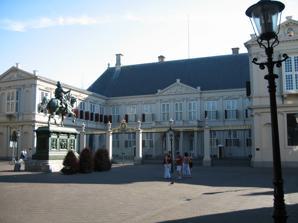
Building: Noordeinde Palace
Country: Netherlands
Year built: 1533
Working Palace in The Hague, Netherlands Noordeinde Palace Paleis Noordeinde A front view of the palace in 2006 General information Type Working Palace Architectural style Dutch Classicism Location The Hague , Netherlands Address Noordeinde 68 Coordinates 52°04′51″N 4°18′22″E / 52.080833°N 4.306111°E / 52.080833; 4.306111 Current tenants King Willem-Alexander Completed 1640 Owner State of the Netherlands Design and construction Architect(s) Pieter Post and Jacob van Campen Noordeinde Palace ( Dutch : Paleis Noordeinde , Dutch pronunciation: [paːˌlɛis noːrtˈɛində] ⓘ ) is one of three official palaces of the Dutch royal family . Located in the city center of The Hague in the province of South Holland , it has been used as the official workplace of King Willem-Alexander and Queen Maxima since 2013. The Noordeinde Palace and its surrounding palace grounds are property of the Dutch State. Palace grounds Map of the palace grounds in the city center of The Hague The Noordeinde Palace building is located at the palace grounds in the city center of The Hague, which also contains the Royal Stables (Dutch: Koninklijke Stallen ), Palace Gardens, Royal Archives, and Dome of Fagel. The Palace Gardens are open to the public daily between sunrise and sunset, while the buildings on the palace grounds are only open to the public during specific days of the year. From farmhouse to palace The palace originated as a medieval farmhouse, which was converted into a spacious residence by the steward of the States of Holland and West Friesland , Willem van de Goudt . The farmhouse was built at the borders of the city of The Hague in 1533, in a street called Int Nortende (now: Noordeinde, lit .: in the North End ), while the building is located in the city center of modern The Hague. The original farmhouse's cellars can still be seen in the palace basement. From 1566 to 1591, the palace had a different owner. After that it was leased, and in 1595, purchased by the States of Holland for Louise de Coligny , the widow of William the Silent , and her son Frederick Henry, Prince of Orange . In recognition of William's service to the nation, the States presented the building to his family in 1609. Frederick Henry substantially enlarged the house, which was then known as the Oude Hof . He began by buying the surrounding plots of land. The architects Pieter Post and Jacob van Campen , who built Huis ten Bosch Palace in 1645, were among those involved in the alterations of 1640. The alterations included lengthening the main building and adding wings on either side, thus creating the characteristic H-form that is seen today. After Frederik Hendrik died in 1647, his widow, Amalia of Solms-Braunfels , spent much of her time at the Oude Hof. Following her death in 1675, the house was more or less empty for many years. After the death of the Stadholder -king William III in 1702, it passed to King Frederick I of Prussia , a grandson of Frederick Henry's. In 1740, Voltaire stayed in one of the apartments while he negotiated with Dutch publisher Jan van Duren about the Anti-Machiavel . In 1754, King Frederick the Great of Prussia sold his land-holdings in the Netherlands to Stadholder William V . The son of Stadholder William V, who would become King William I , took up residence at the Oude Hof in 1792. But when the French invaded the Netherlands in 1795, during the French Revolutionary Wars , he and his family were forced to flee to Britain. The Oude Hof became the property of the Batavian Republic and hence state property, the status it has today. Royal palace The royal coat of arms on the gate of the Noordeinde Palace in The Hague In 1813, after the fall of Napoleon , Prince William returned to the Netherlands, where he was proclaimed Sovereign Prince . The Constitution of the time decreed that the State must provide a summer and a winter home for the sovereign. Initially there were plans to build a new winter residence, but in the end it was decided to make extensive alterations to the Oude Hof. The palace was extended in 1814 to the back, including the addition of the Ballroom . King William I moved into Noordeinde Palace in 1817, living there until his abdication in 1840. His successor, King William II , never resided there. Like his grandfather, King William III used Noordeinde as his winter home, though he preferred to live at his summer residence, Het Loo Palace in Apeldoorn . In 1876, he had the royal stables built in the gardens behind Noordeinde Palace. Even after King William III married Queen Emma , the royal family continued to use Noordeinde as their winter home. Their daughter, Princess Wilhelmina , was born there in 1880, and Queen Emma and her daughter spent their winters at Noordeinde after the King's death in 1890. In 1895, the Queen Regent had premises for the Royal Archives built in the grounds. Modern palace Queen Beatrix and Brazilian president Lula at the Noordeinde Palace during his visit to the Netherlands In 1901, Queen Emma moved to Lange Voorhout Palace , today's Escher Museum , while Queen Wilhelmina and her husband Prince Hendrik remained at Noordeinde. Until the German invasion in 1940, Queen Wilhelmina continued to make frequent use of Noordeinde Palace. After the war, the palace was again used as the Queen's winter residence. In 1948, the central section of the palace was destroyed by fire. That same year Juliana acceded to the throne. She preferred Soestdijk Palace as her official residence, though some members of the Royal Household continued to use offices in Noordeinde. Between 1952 and 1976 the International Institute of Social Studies was based in the north wing of the palace. Following a thorough restoration in 1984, the palace became the Dutch monarch's workplace and office for all political and state affairs. Royal events The palace has been the wedding location of several members of the Dutch Royal family, e.g., former Queen and her husband, Juliana and Prince Bernhard , and the youngest brother of the Dutch King and his wife, Prince Constantijn and Princess Laurentien . Furthermore, Queen Juliana (2004), Prince Hendrik (1934), Prince Claus (2002) and Prince Bernhard (2004) lay in state at the Noordeinde Palace after their deaths. Gallery Indian Room Ballroom Little Ballroom Gallery Room Marot Room The back of the palace Koninklijk Huisarchief Koepel van Fagel References ^ a b c d e Rijksmonumenten.nl. "Paleis Noordeinde in Den Haag" . Rijksmonumenten.nl . ^ "Project Expedition" . Project Expedition . ^ a b c d e f g Zaken, Ministerie van Algemene (2021-11-01). "Paleis Noordeinde - Paleizen - Het Koninklijk Huis" . www.koninklijkhuis.nl (in Dutch) . ^ a b c d Affairs, Ministry of General (2015-10-15). "Noordeinde Palace - Royal House of the Netherlands" . www.royal-house.nl . ^ van Strien, C. D. (2016). Voltaire in Holland, 1736-1745 . Peeters. ISBN 978-9042932128 . ^ a b "William I | King of The Netherlands & Grand Duke of Luxembourg | Britannica" . www.britannica.com . External links Wikimedia Commons has media related to Noordeinde Palace . Dutch Rijksmonument 17834 Noordeinde Palace at the official website of the Royal House of the Netherlands v t e Royal palaces in the Netherlands Occupied Royal Palace Noordeinde Palace Huis ten Bosch Drakesteijn Historical Het Loo Palace Lange Voorhout Palace Kneuterdijk Palace Soestdijk Palace Palace-Council House Stadhouderlijk Palace Huis ter Nieuwburg 52°04′52″N 4°18′22″E / 52.081°N 4.306°E / 52.081; 4.306